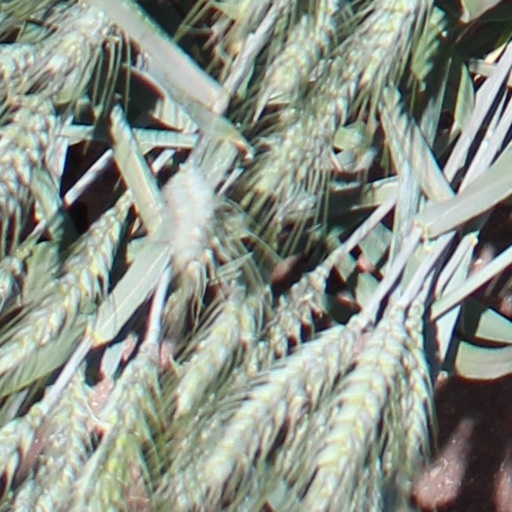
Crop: wheat